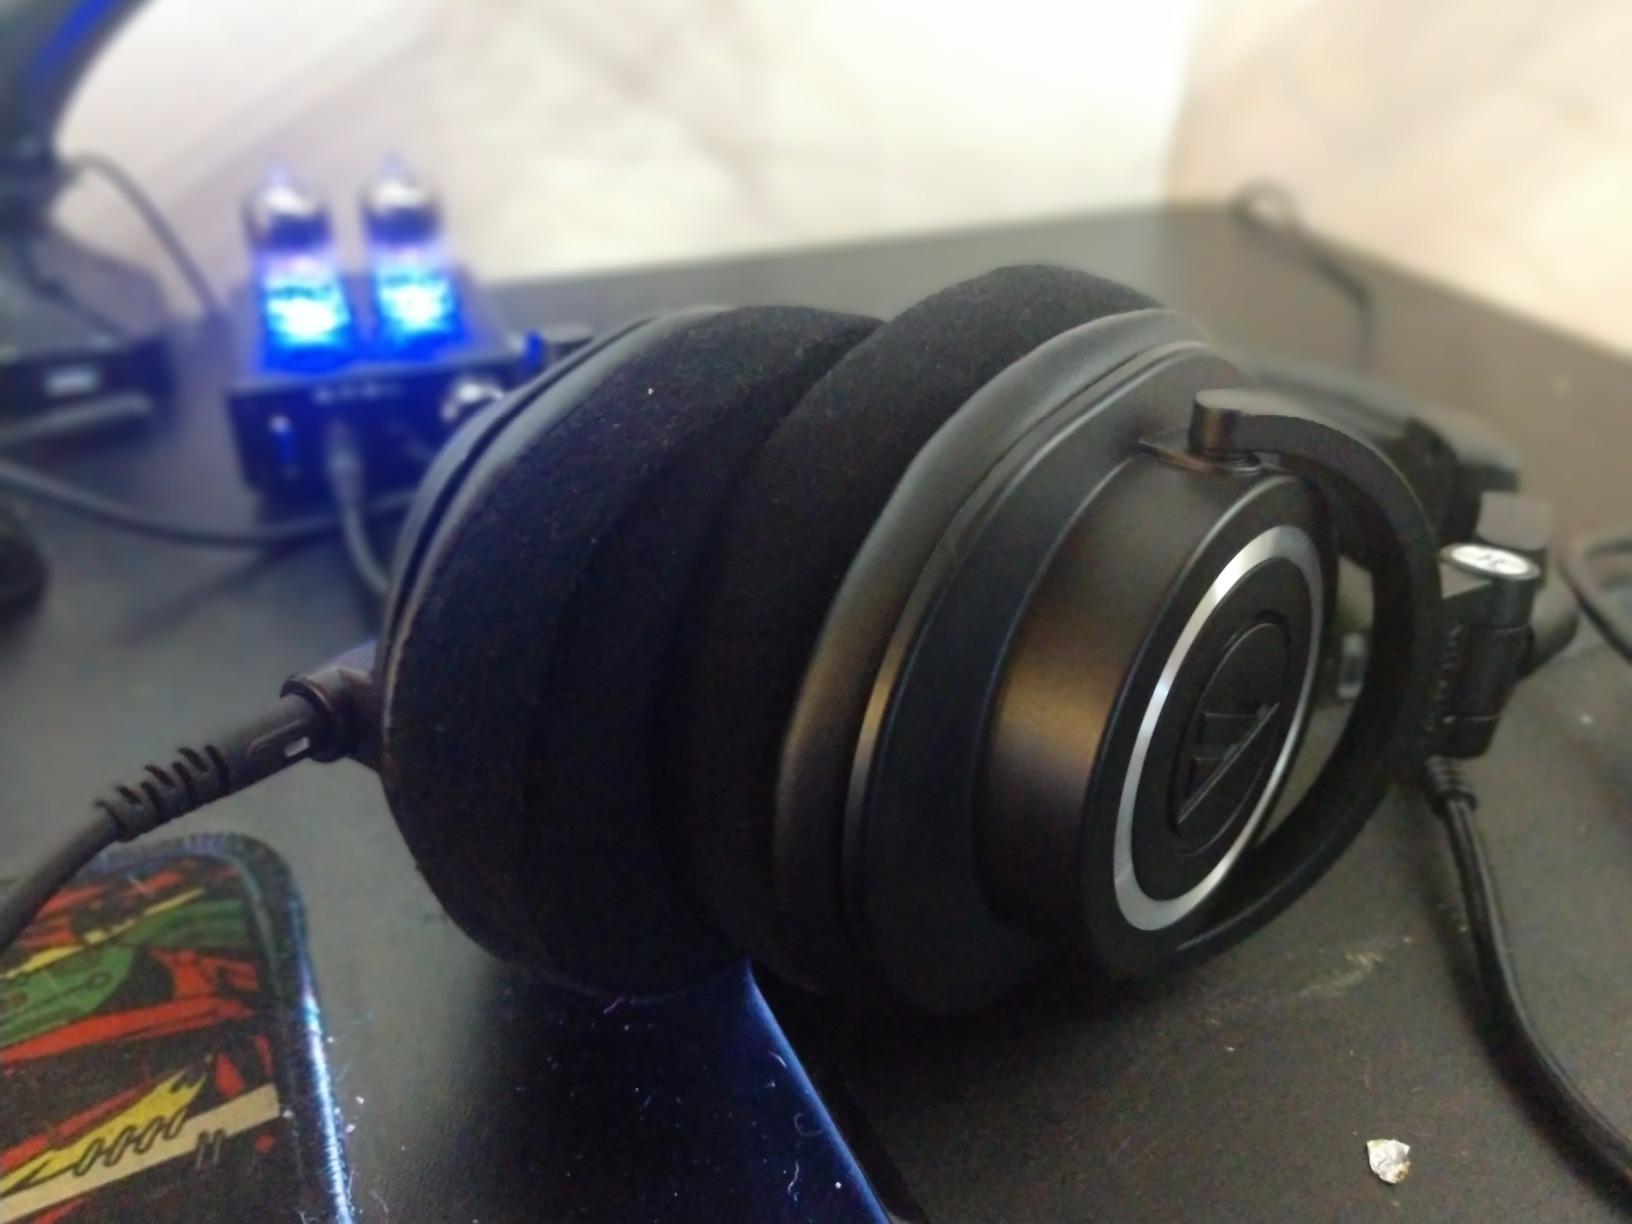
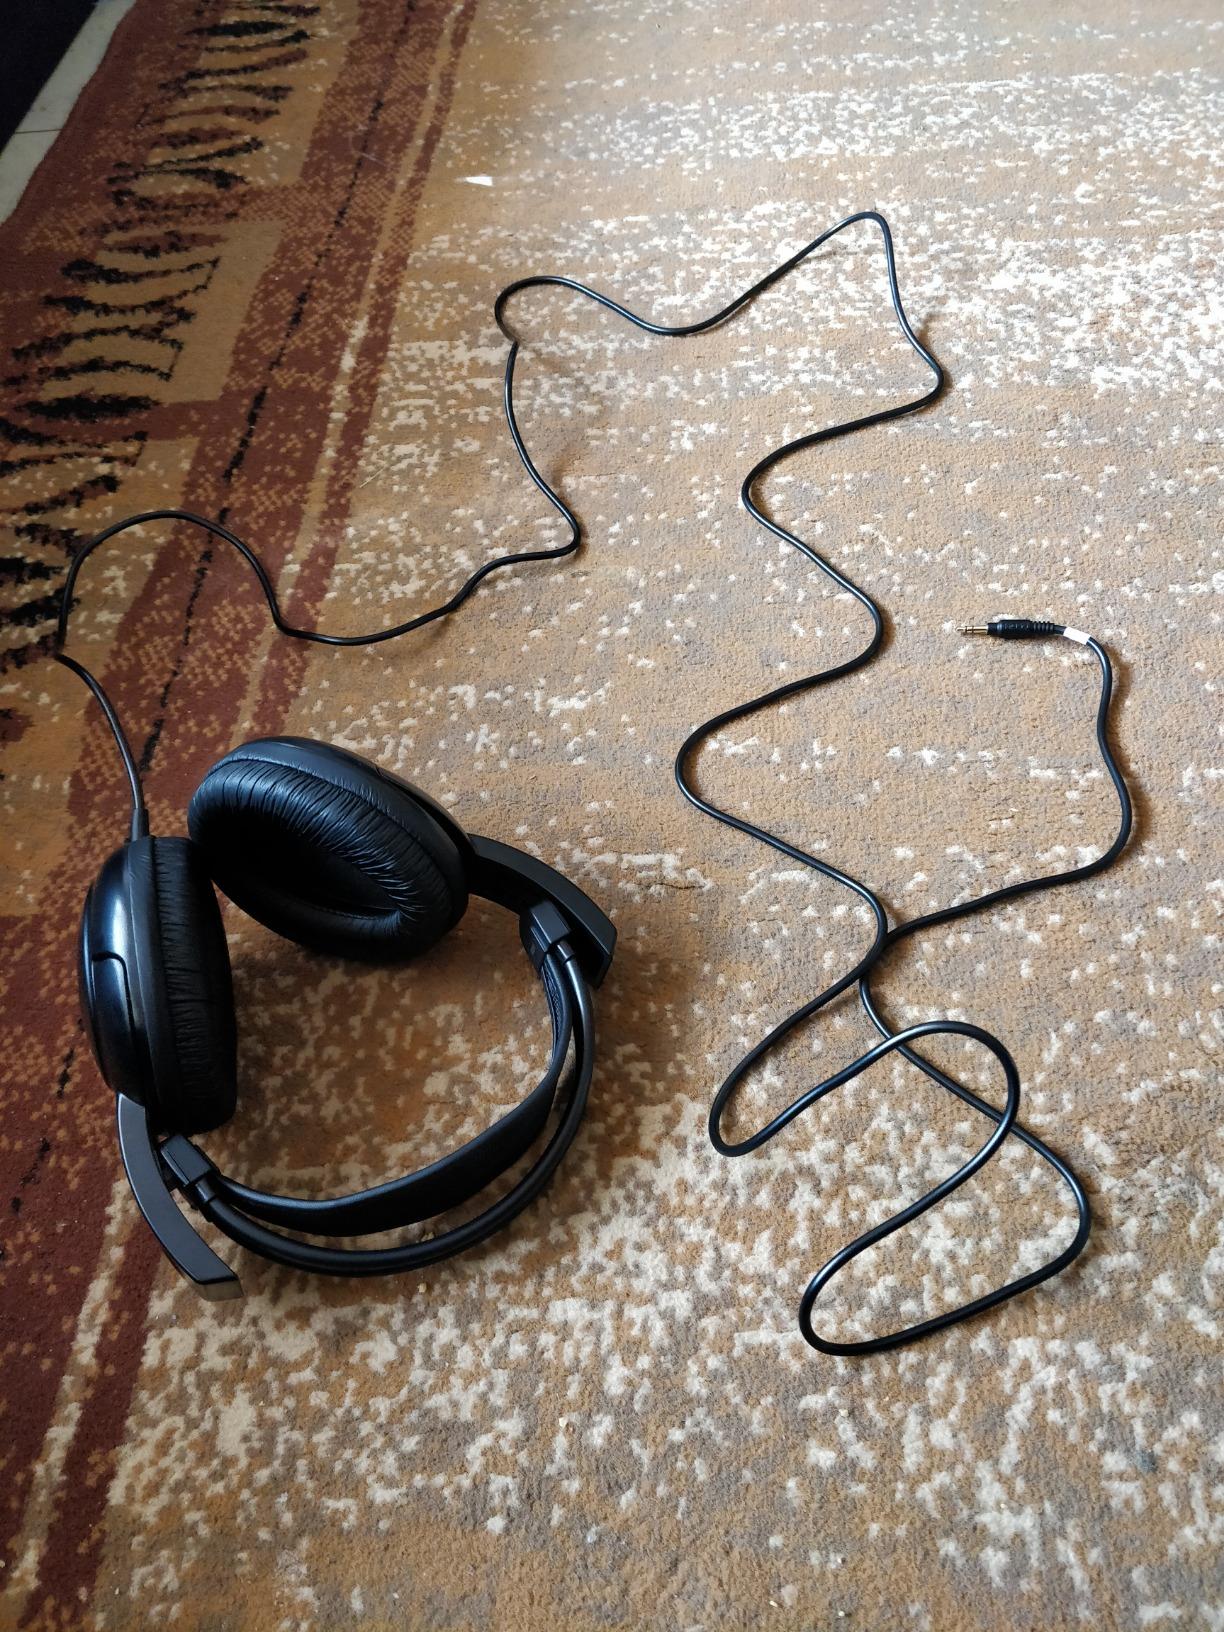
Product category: headphones
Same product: no